People's Palace, Glasgow

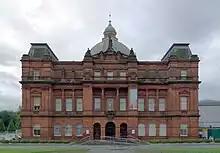
The facade of the People's Palace

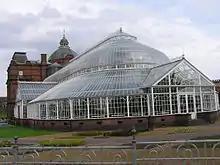
The Winter Gardens: conservatory at the rear of the People's Palace

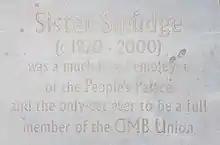
Plaque dedicated to Smudge outside the People's Palace

Originally, the ground floor of the building provided reading and recreation rooms, with a museum on the first floor, and a picture gallery on the top floor. Since the 1940s, it has been the museum of social history for the city of Glasgow, and tells the story of the people and the city from 1750 to the present day. The collections and displays reflect the changing face of the city and the different experiences of Glaswegians at home, work and leisure. Current displays (as of March 2009) include glimpses of typical Glasgow history such as life in a "single end" (a one-room tenement home), going to "the steamie" (the communal laundry), nights out at "the dancing" in the famous Barrowland Ballroom and trips "doon the watter" (down the Firth of Clyde) on steamers such as the Waverley. The palace is also home to renowned Scottish Socialist John MacLean's campaign desk, which can be found on the first floor.